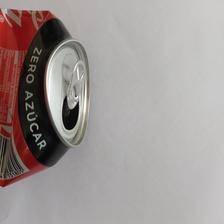
Label: cans